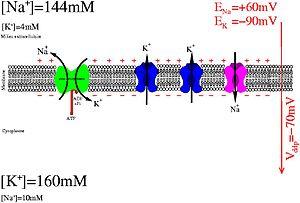
Schéma illustrant le potentiel de membrane, fichier xfig d'origine disponible (p_gastrein@yahoo.fr)
Potentiel de repos est le terme utilisé pour désigner le potentiel électrochimique de membrane de la membrane plasmique d'une cellule excitable lorsqu'elle est au repos : c'est un des états possibles du potentiel de la membrane.